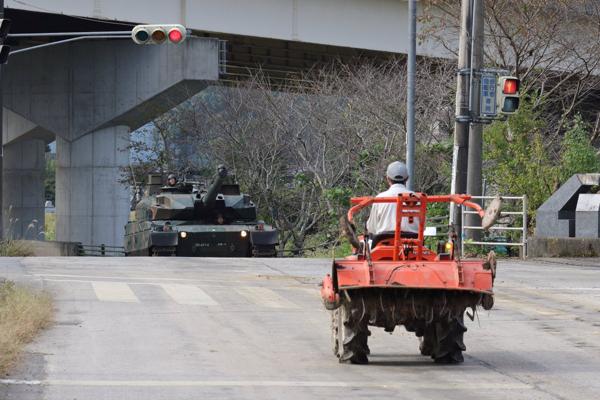
回答: 課金vs無課金